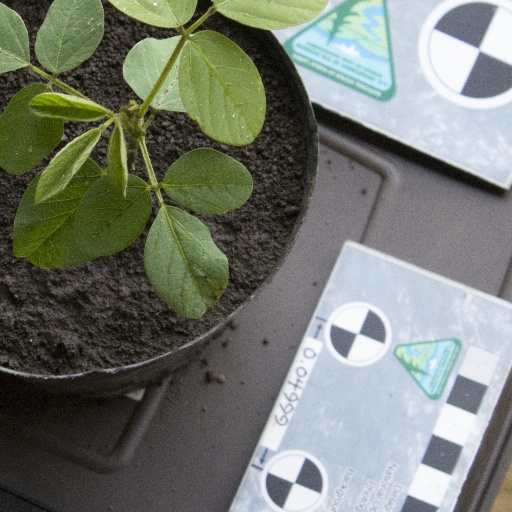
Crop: soybean